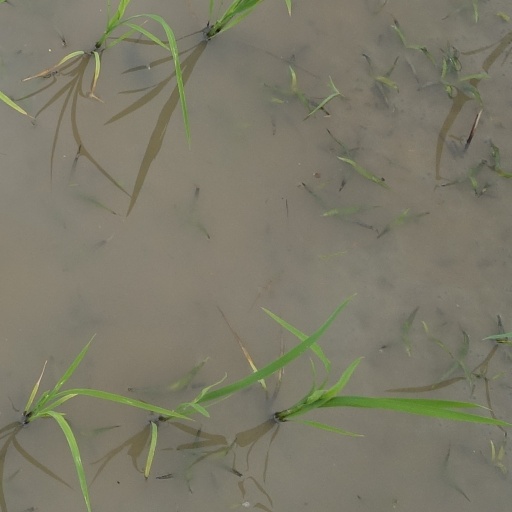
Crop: rice